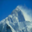
Label: mountain